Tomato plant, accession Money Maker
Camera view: vertical (180 deg); turntable rotation: 180 degrees
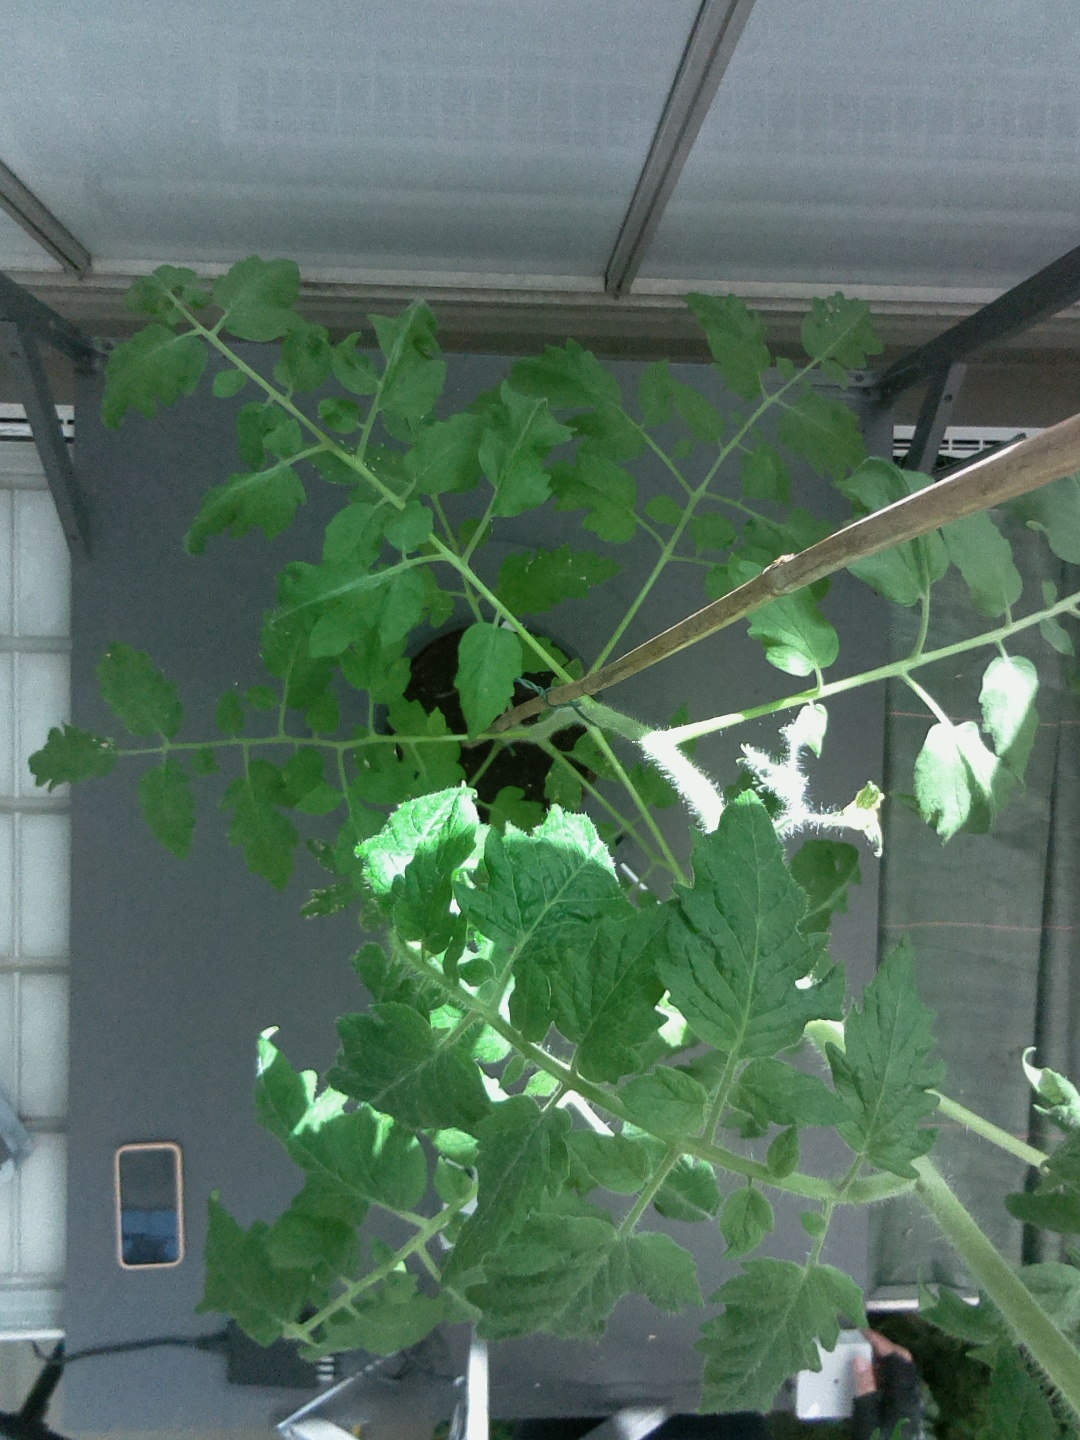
BBCH growth stage 60: First flowers open